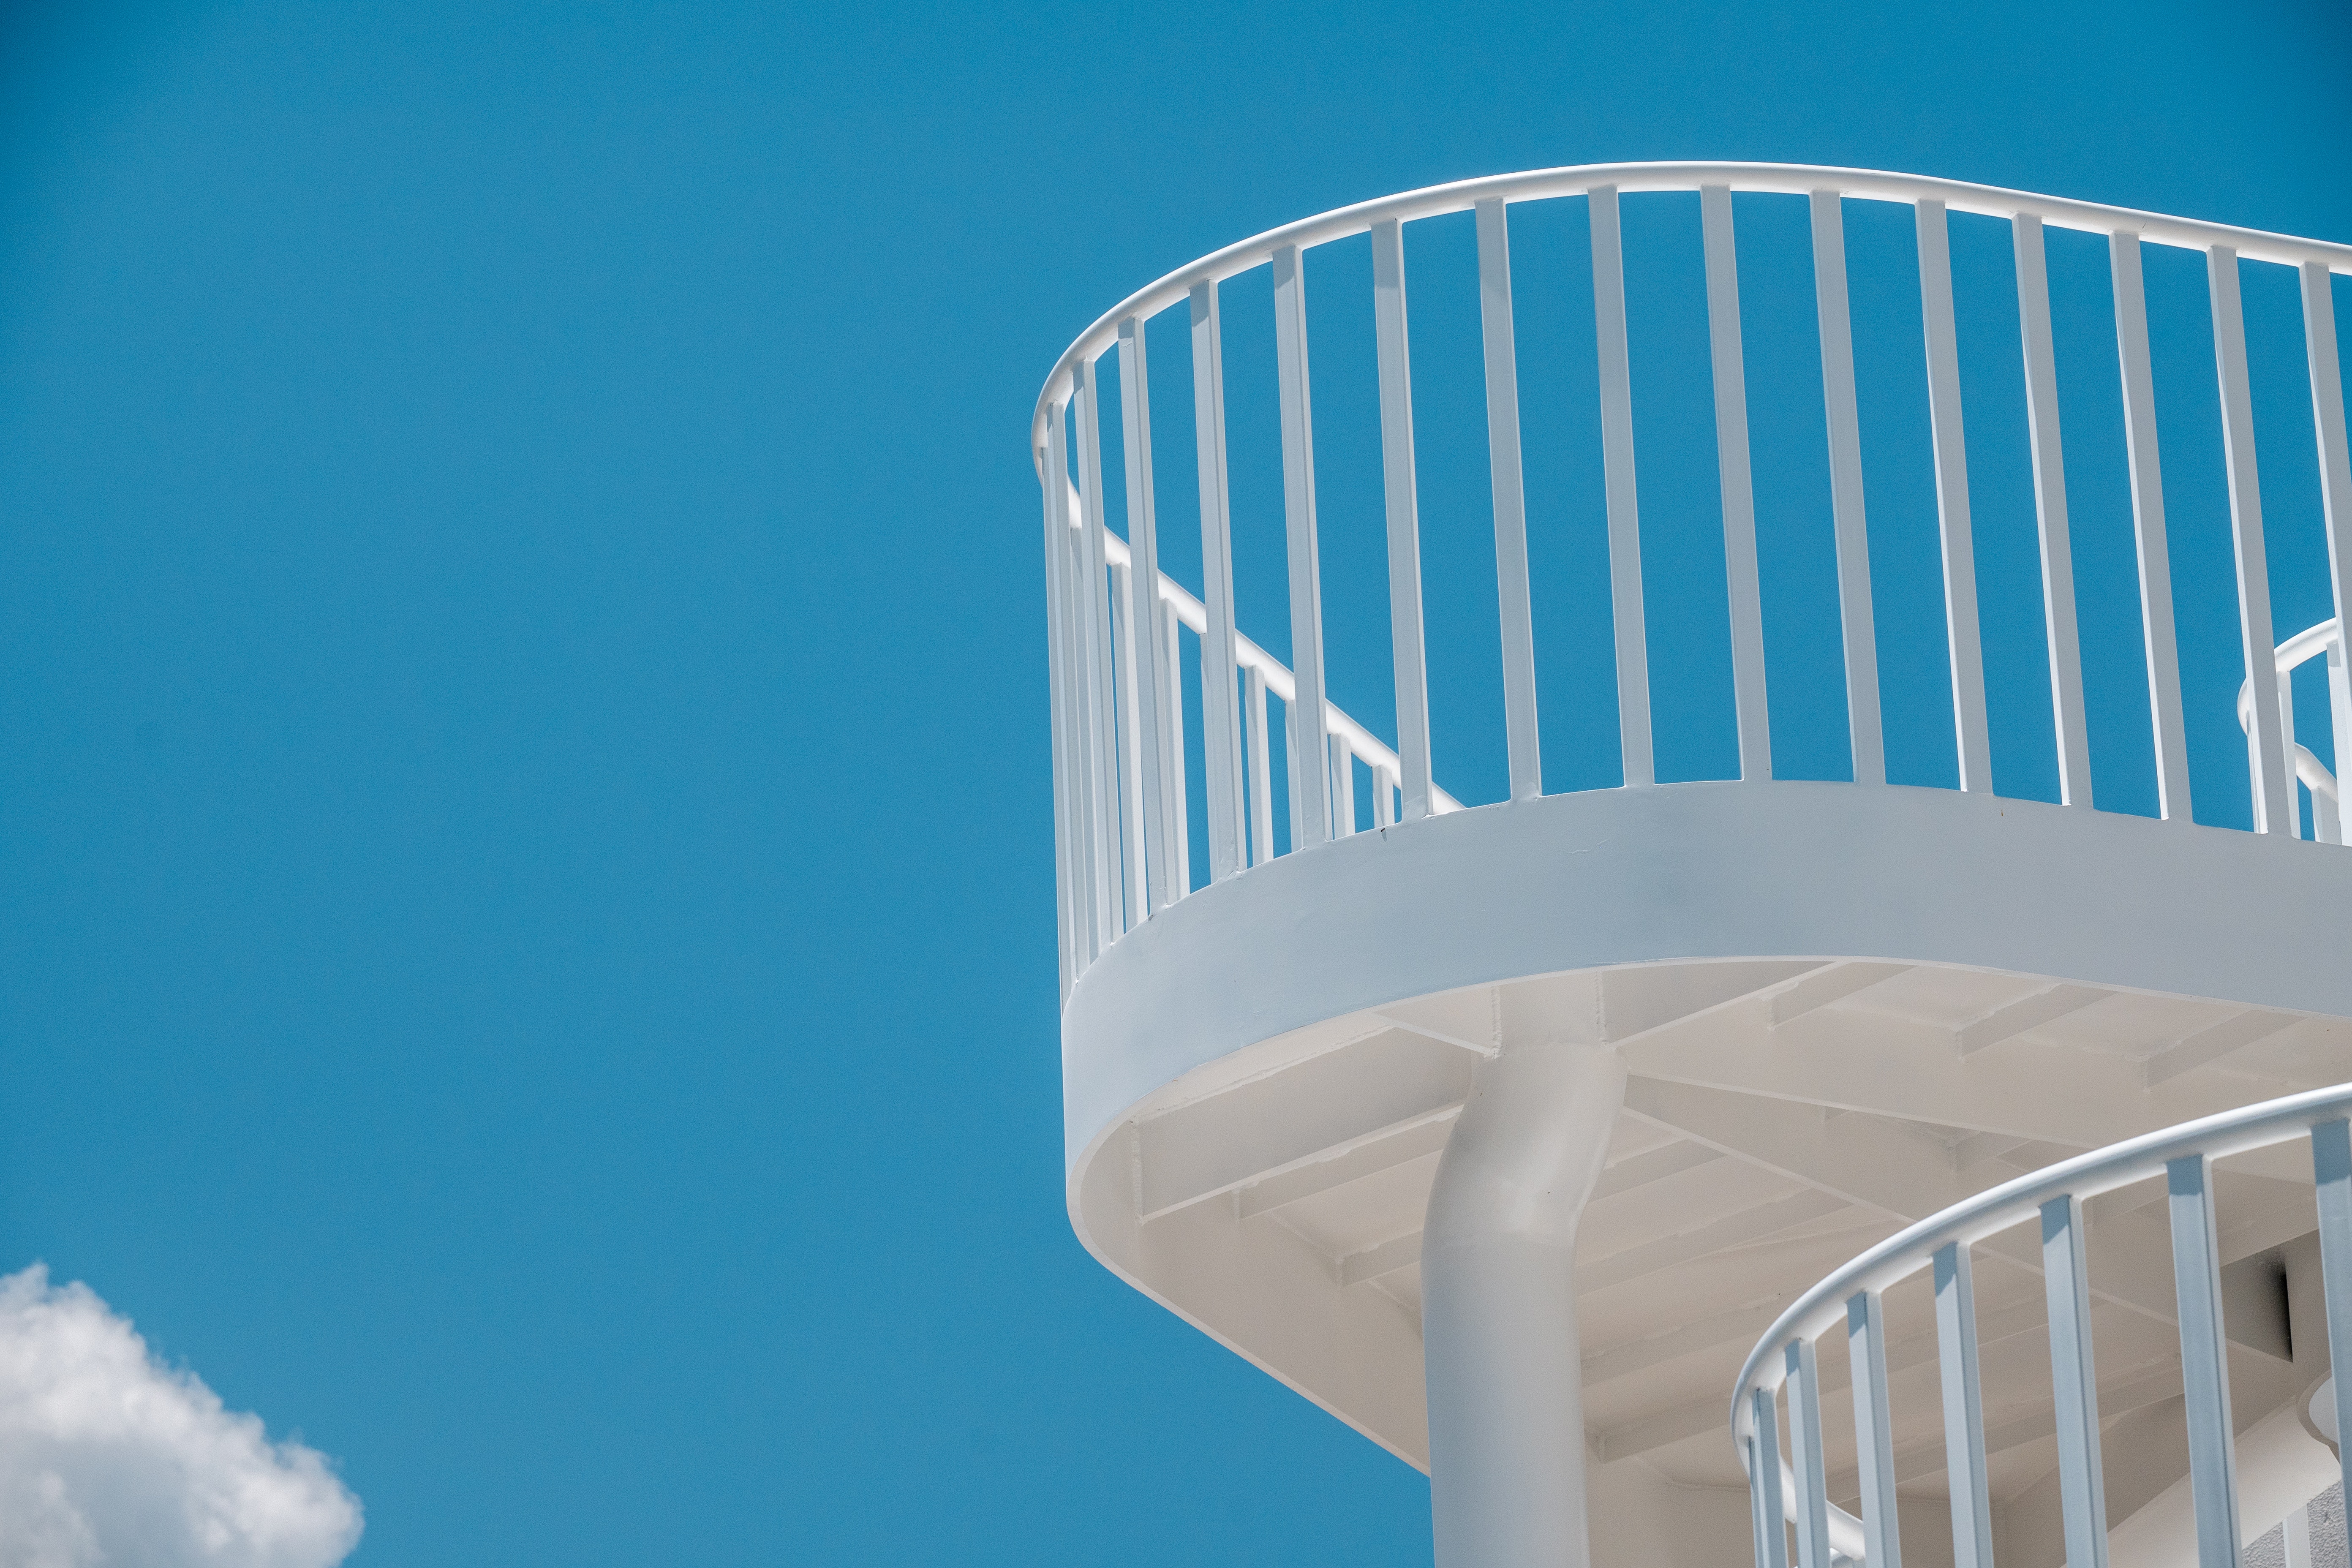
natural, sky, blue, azure, building, rectangle, composite material, facade, house, engineering, naval architecture, urban design, electric blue, cloud, art, metal, handrail, headquarters, arch, fixed link, circle, concrete, commercial building